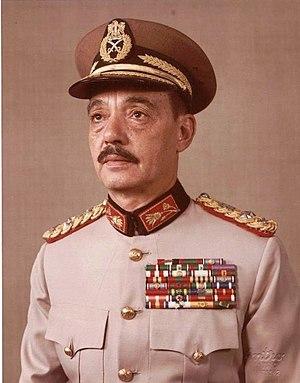
Mohamed Abdel Ghani el-Gamasy était un maréchal égyptien et il a été le commandant en chef des forces armées égyptiennes.